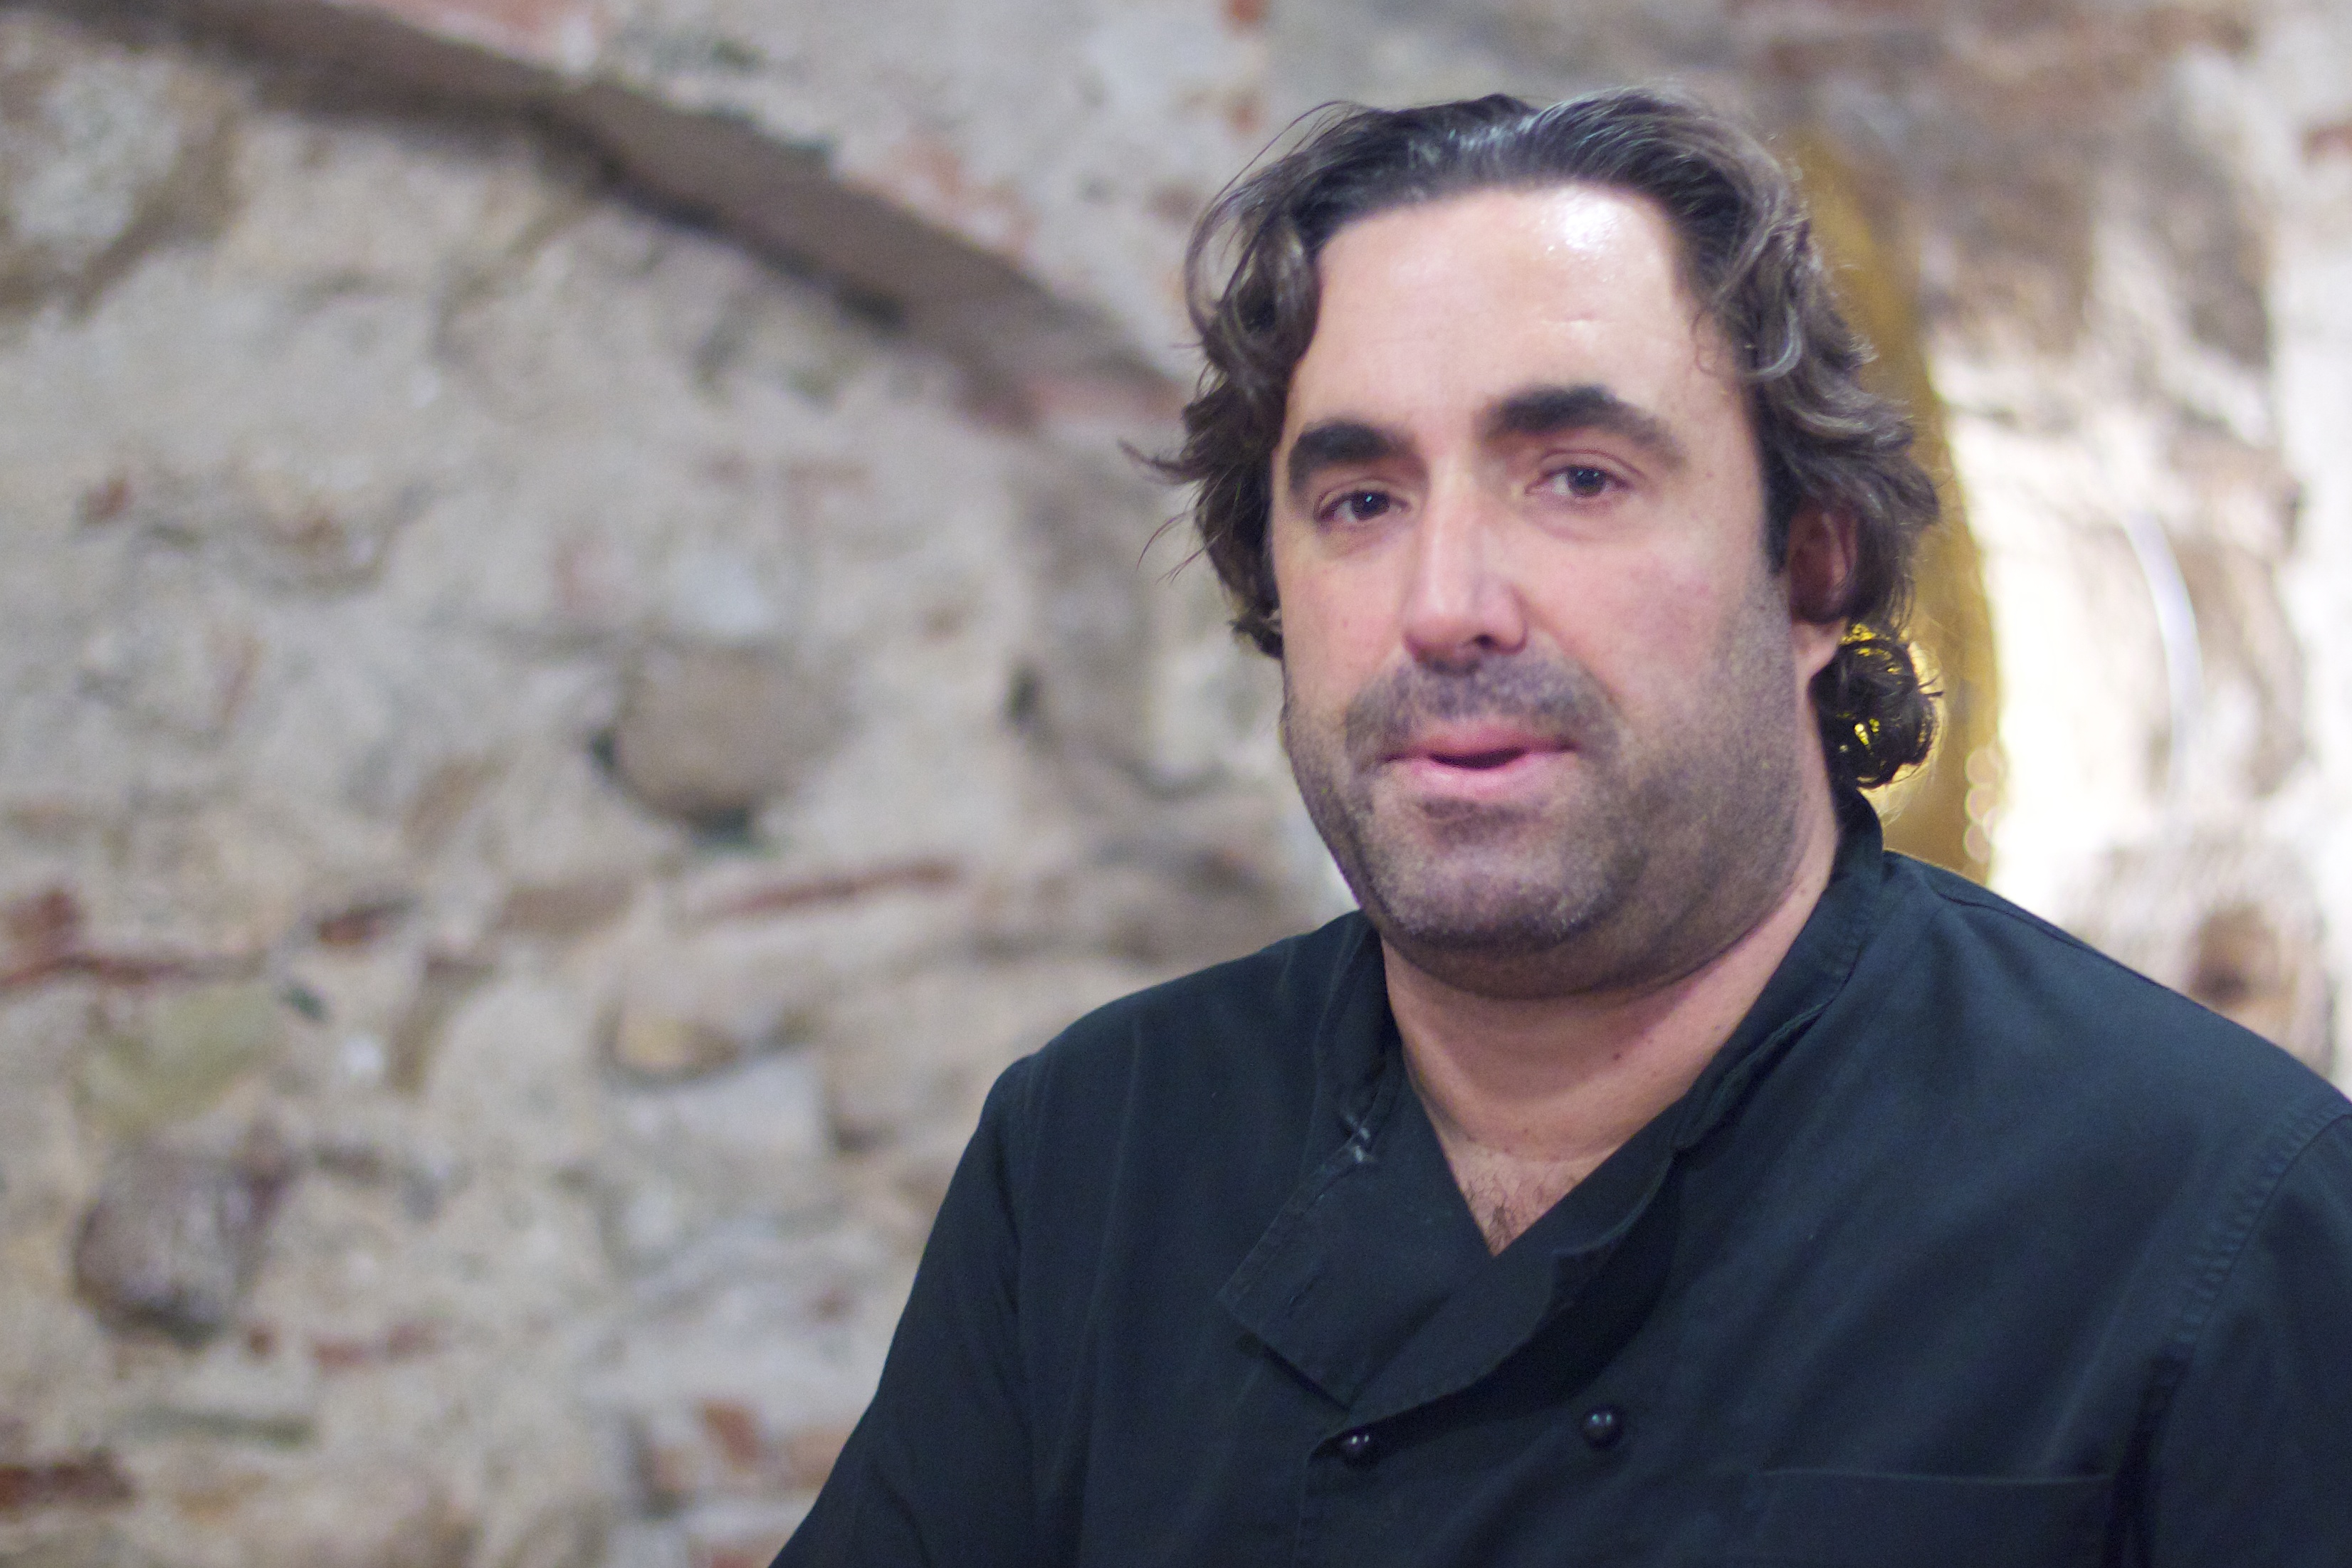
man, person, people, portrait, temple, oet10, nmcfriends